Flying Boat Training Squadron RAF

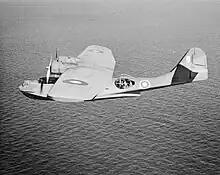
Catalina Mark I, W8406, of No. 4 (Coastal) Operational Training Unit based at Stranraer, Ayrshire, on a training flight over the Irish Sea

No. 4 (Coastal) Operational Training Unit RAF was formed on 16 March 1941. Its role was to train flying boat aircrew for RAF Coastal Command and the unit was formed within No. 17 Group RAF at RAF Stranraer. The unit was initially equipped with Short Singapore III, a British multi-engined biplane flying boat and it later received Supermarine Stranraer flying boat, Consolidated Catalina, a flying boat and amphibious aircraft, and Saunders-Roe A.36 Lerwick, a British flying boat. No. 4 (C) OTU then moved onto RAF Invergordon in June 1941, and in the following December it received Short Sunderland, a British flying boat patrol bomber. No. 4 (Coastal) Operational Training Unit was equipped with numerous types and variants of aircraft: